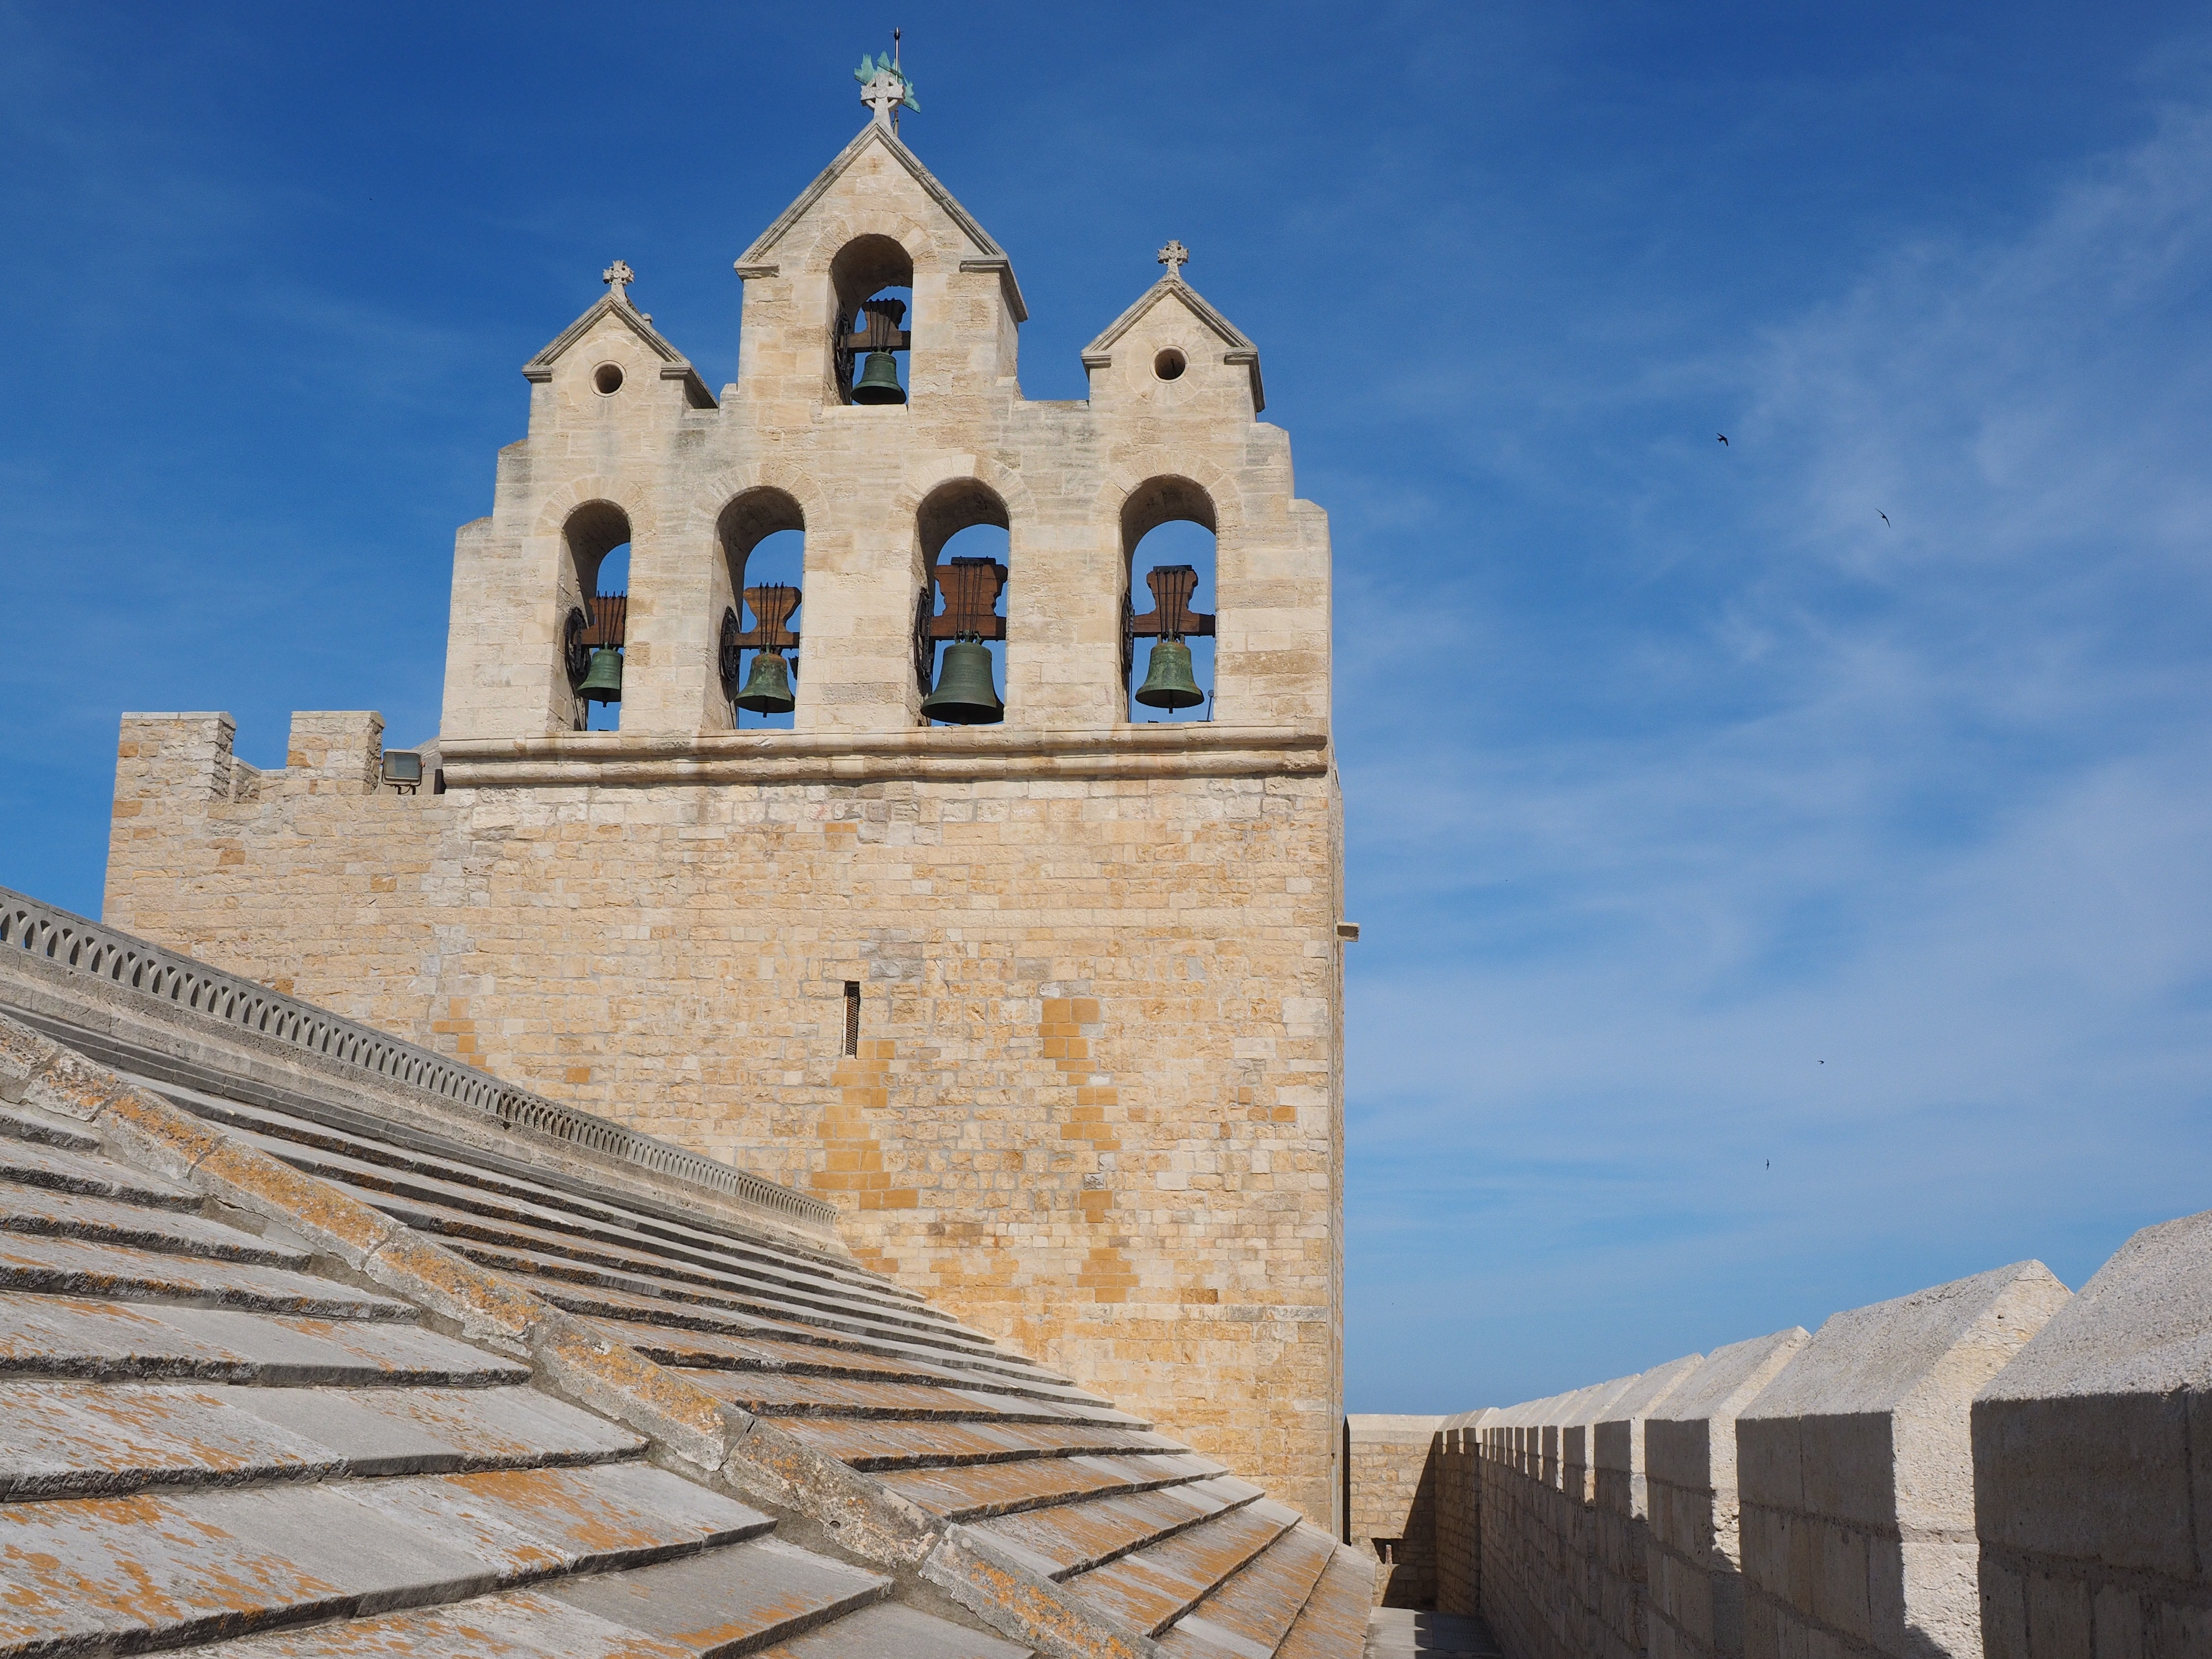
architecture, building, monument, france, tower, landmark, facade, church, cathedral, place of worship, bell tower, catholic, monastery, camargue, provence alpes c te d azur, fortified church, place of pilgrimage, church roof, notre dame de la mer, pilgrimage site, saintes maries de la mer, bouches du rh ne, historic site